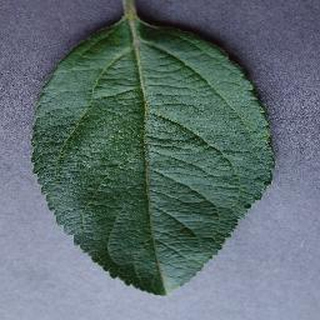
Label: healthy_apple